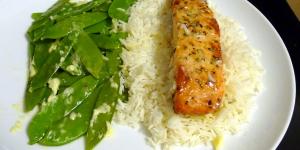
salmon a la mantequilla dulce